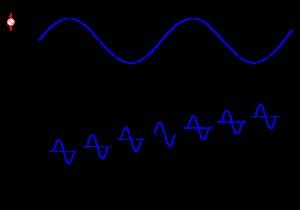
La limite d'endurance, notée σD ou SaD, est une notion utilisée en fatigue des matériaux.
La fatigue désigne l'endommagement local d'une pièce sous l'effet d'efforts variables : forces appliquées, vibrations, rafales de vent, etc. Alors que la pièce est conçue pour résister à des efforts donnés, la variation de l'effort, même à des niveaux bien plus faibles que ceux pouvant provoquer sa rupture, peut à la longue provoquer sa rupture. Si une vis de diamètre 6 mm peut tenir un objet d'une tonne, elle va en revanche casser si on lui suspend un objet de 100 kg un million de fois de suite.
La courbe de Wöhler est appelée courbe S-N dans les pays anglo-saxons. Dans l'industrie et le génie civil, elle est d’un emploi courant pour estimer le degré d’endommagement lié à la fatigue des matériaux.